Virgilio Caballero Pedraza

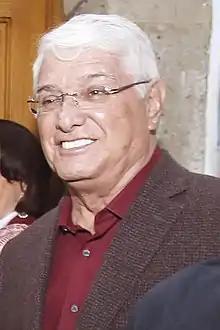
Caballero in 2016

Virgilio Dante Caballero Pedraza (24 February 1942 – 25 March 2019) was a Mexican journalist, media researcher and politician. He served as a federal deputy from 2015 to 2018 in the 63rd Congress and as a deputy to the Congress of Mexico City, in addition to having enjoyed a long career in media.